ISO 3166-2:VG

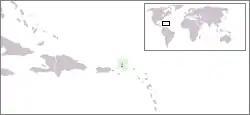
Location of the British Virgin Islands

ISO 3166-2:VG is the entry for the British Virgin Islands in ISO 3166-2, part of the ISO 3166 standard published by the International Organization for Standardization (ISO), which defines codes for the names of the principal subdivisions (e.g., provinces or states) of all countries coded in ISO 3166-1.